Peggy-Ann

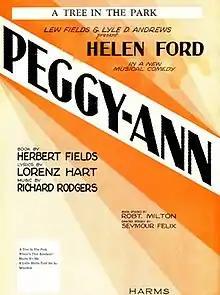
Sheet music cover

Peggy-Ann is a musical comedy with music by Richard Rodgers, lyrics by Lorenz Hart and book by Herbert Fields, based on the 1910 musical "Tillie’s Nightmare" by Edgar Smith. The plot of the musical takes place in Glens Falls, New York; New York City, and Havana, Cuba.